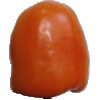
Label: orange_pepper